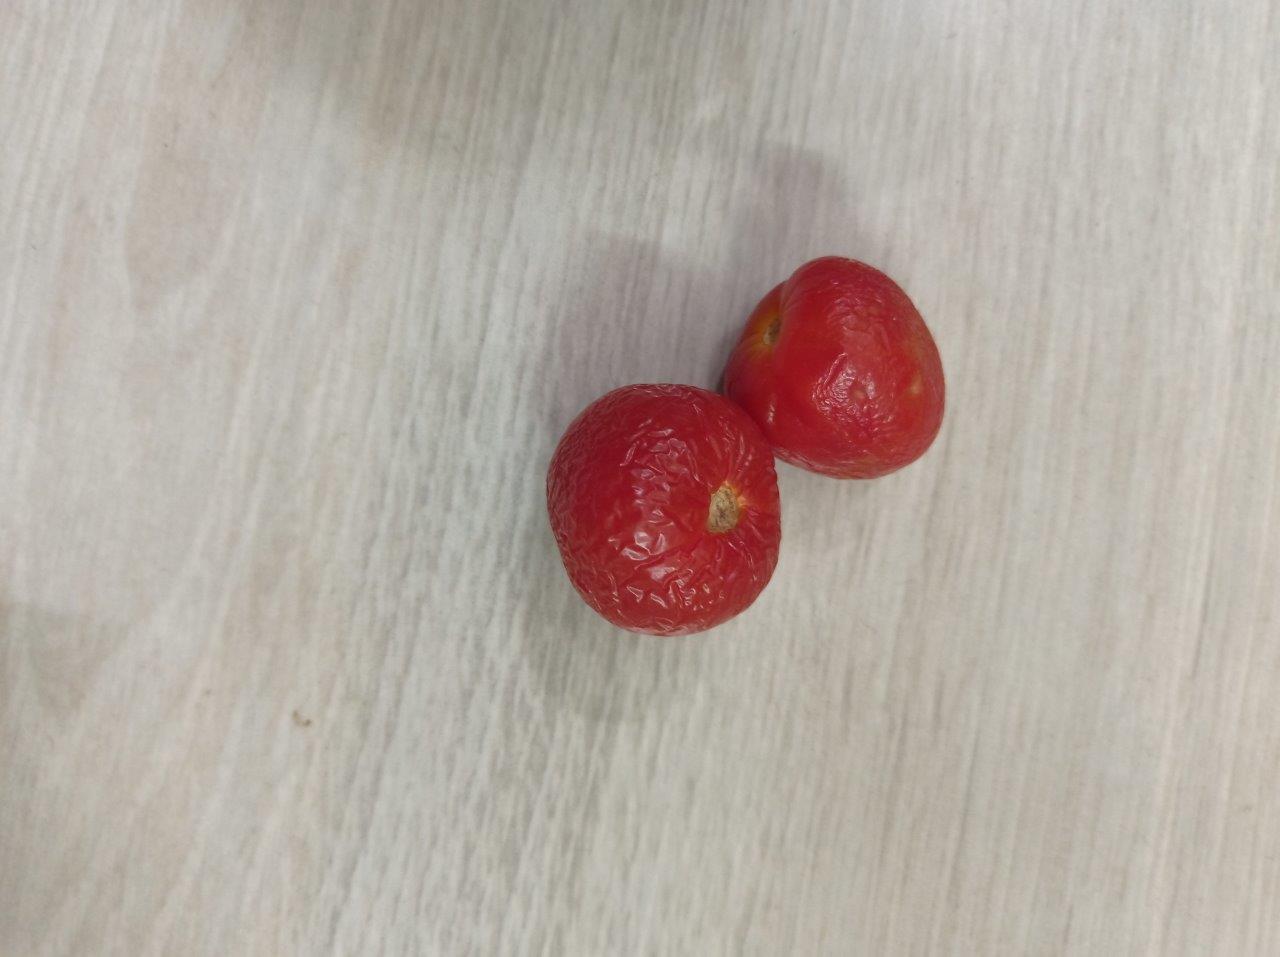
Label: Rotten